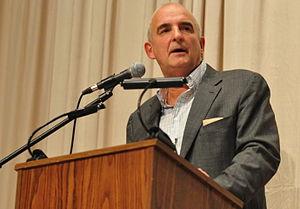
Roger Cohen, né le 2 août 1955 à Londres, est un journaliste et écrivain britannico-américain. Il est notamment éditorialiste au New York Times.